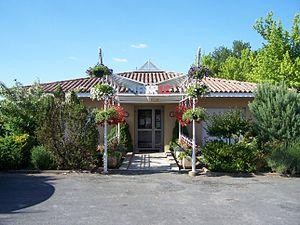
Mairie de Fontet, Gironde, France
Fontet est une commune du Sud-Ouest de la France, située dans le département de la Gironde, en région Nouvelle-Aquitaine.